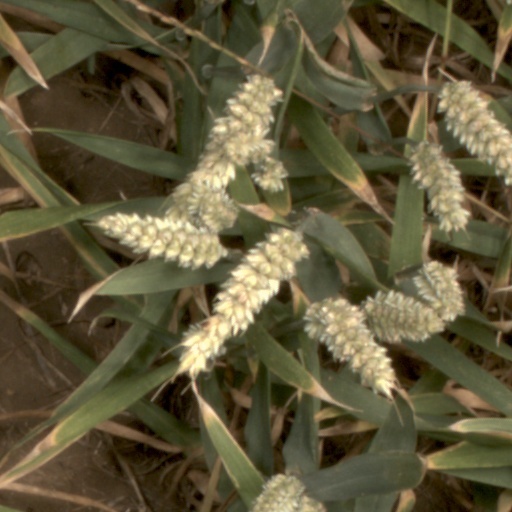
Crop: wheat